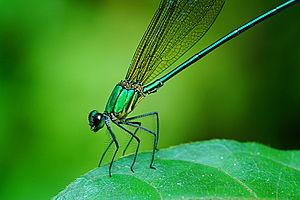
Les Calopterygidae forment une famille du sous-ordre des zygoptères dans l'ordre des odonates. Cette famille comprend plus de 150 espèces. Ce sont de grandes demoiselles avec généralement une coloration métallique. Elles volent par petits bonds, battant des ailes relativement lentement. Comme tous les odonates, ces demoiselles sont carnivores et se nourrissent de divers insectes. Les larves s'alimentent de petits invertébrés et utilisent leur masque, le labium modifié, pour les capturer. Les larves d'éphémères sembleraient être l'une de leurs proies de prédilection.
Vestalis gracilis est une espèce d'insectes de l'ordre des odonates, du sous-ordre des Zygoptera, de la famille des Calopterygidae et du genre Vestalis.